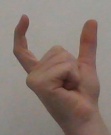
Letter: nun